St Mary's Church, Moseley

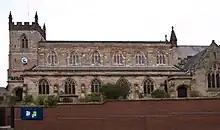

St Mary's Church, Moseley is a Grade II listed parish church in the Church of England located in Moseley, Birmingham. It is now part of a united benefice with St Anne's Church, Moseley. The War Memorial in the South-East corner of the Churchyard, facing Oxford Road, is unusual in that it depicts Christ upon the cross in carved stone. The War Memorial has achieved its own Grade II listing.